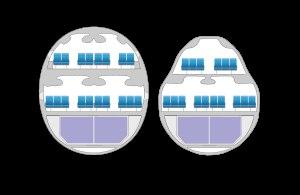
L'Airbus A380 est un avion de ligne civil très gros-porteur long-courrier quadriréacteur à double pont, produit par Airbus. Les éléments sont fabriqués et assemblés dans différents pays de l'Union européenne ; les principaux le sont en France, en Allemagne, en Espagne et au Royaume-Uni. D'autres pièces proviennent d'autres pays, dont la Belgique, et l'assemblage final est réalisé sur le site de Toulouse, en France.
La cabine d'un avion de ligne est la portion du fuselage de l'avion dans laquelle les passagers sont installés.
Un avion à fuselage large ou avion gros-porteur ou avion bicouloir est un avion de ligne comportant deux couloirs en cabine passagers au pont principal. Le diamètre caractéristique du fuselage est de 5 à 6 m. Dans une cabine typique de classe économique, les passagers sont assis de sept à dix côte à côte, permettant une capacité de 200 à 850 passagers. Par comparaison, un avion à fuselage étroit caractéristique a un diamètre compris entre 3 et 4 m, avec un seul couloir dans la cabine et accueille entre deux et six passagers côte à côte.